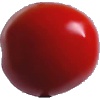
Label: Tomato 4